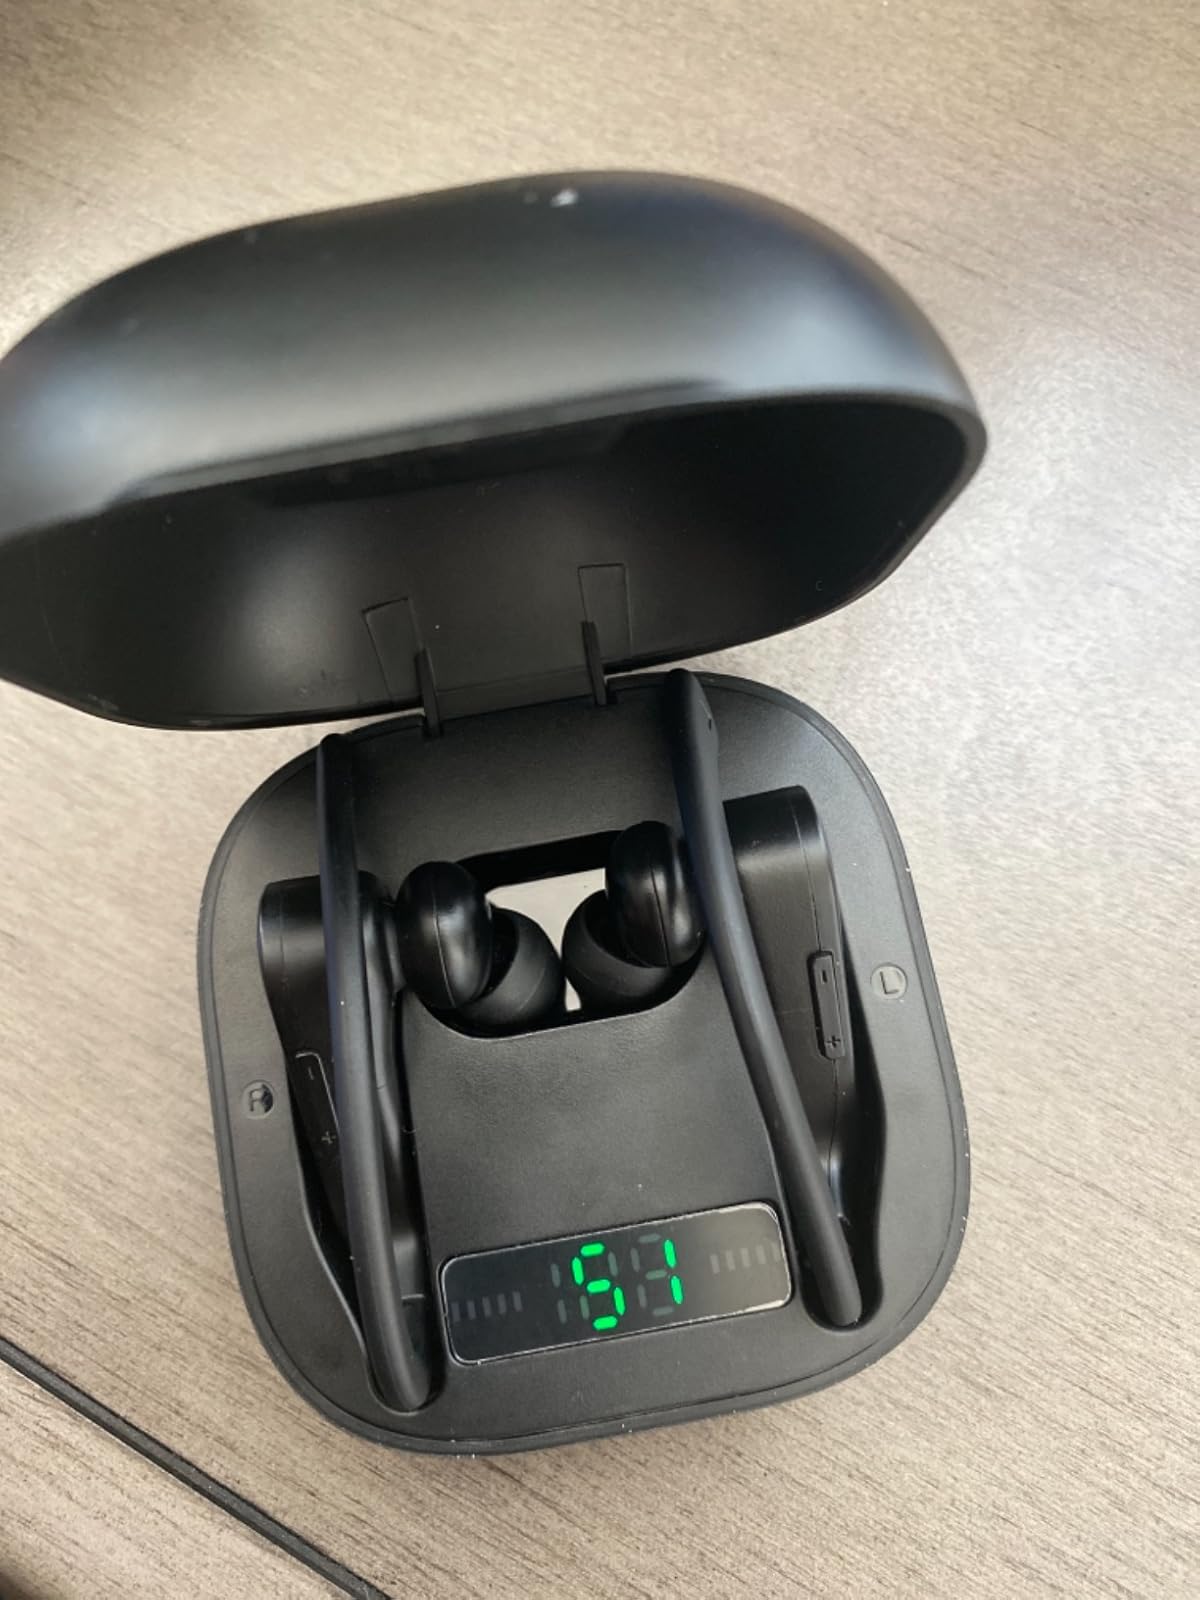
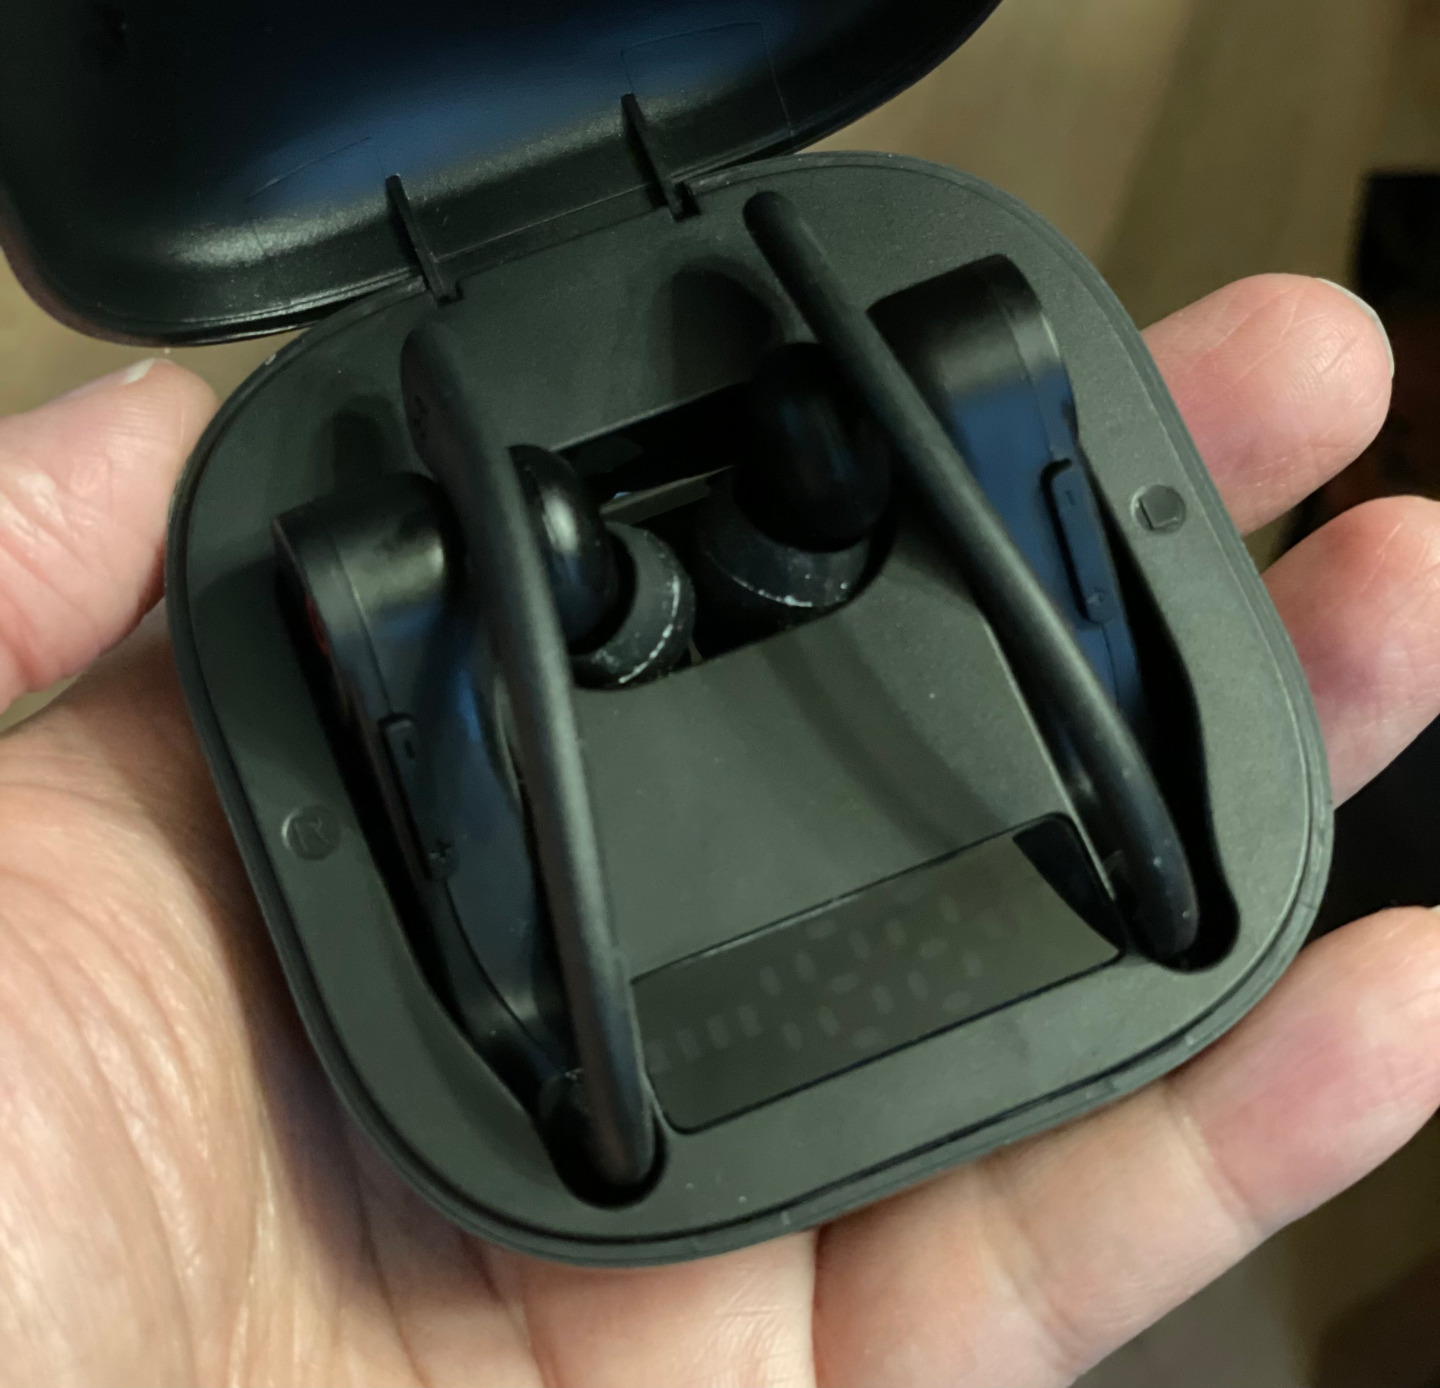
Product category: earbuds
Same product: no